Louise de La Vallière

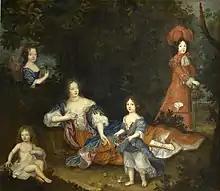
Contemporaneous painting of Madame de Montespan with four of her children by the King: (from left to right) Louis-César, Count of Vexin, Louise-Françoise, Mademoiselle de Nantes, Louise-Marie-Anne, Mademoiselle de Tours, and Louis-Auguste, Duke of Maine.

During Lent 1662, a guest preacher, Jacques-Bénigne Bossuet delivered a series of sermons criticising the King's behaviour through biblical examples. In late February, Louis questioned La Vallière about an alleged affair between Madame and the Count of Guiche, but she refused to answer. After their argument, troubled by Bossuet's sermons, she fled the Tuileries for the Augustinian Convent of Sainte-Pélerine in Chaillot. The King was informed during an audience with Spanish envoys, rushed to end the talks, and searched for her personally amid fears that his wife would learn of his affair because of La Vallière's disappearance. La Fayette claims that Madame and Monsieur were reluctant to admit La Vallière back into their household, but she was permitted to stay. The King's affair became public when he did not take communion on Easter. His failure to participate in the Eucharist had already been noted, but when he did not receive the sacrament on Easter (which all Catholics were commanded to do), it caused a ‘scandal’. Since people who were ‘living in sin’, such as committing adultery, could not receive the Eucharist, courtiers became aware that Louis was conducting a sexual affair.